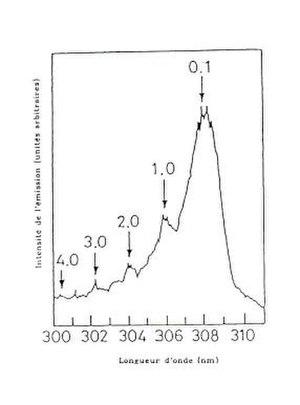
structure vibrationnelle xecl
Le chlorure de xénon est une molécule exciplexe découverte dans les années 1970. Elle est à la base d'un laser à excimère dont la longueur d'onde d'émission est 308 nm. Il est très utilisé notamment en médecine. L'une de ses utilisations les plus étonnantes est son emploi pour simuler l'image du corps qui se trouve sur le Suaire de Turin. Ces expériences montrent la possibilité qu'une salve directionnelle de radiations ultraviolettes puisse avoir joué un rôle dans la formation de l'image présente sur le Suaire. Le résultat montre des analogies avec l'original à l'échelle microscopique pour les fils et fibres irradiés. Seule la profondeur de la coloration induite ne coïncide pas avec l'original. L'autre problème est que l'application d'une fine couche de sucre comme c'est le cas sur l'original, fait disparaître les changements morphologiques induits par les irradiations laser. Cette expérience appuie l'hypothèse que la formation de l'image puisse être due à une décharge de couronne UV ou VUV.